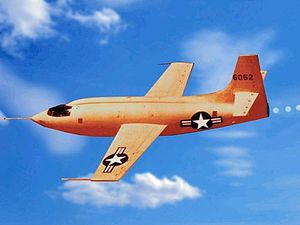
Bell X-1
Bell X-1
Bell X-1 var den første flyvemaskine, som gennembrød lydmuren. Det skete 14. oktober 1947 kl. 10.18 med Charles Elwood Yeager som testpilot.